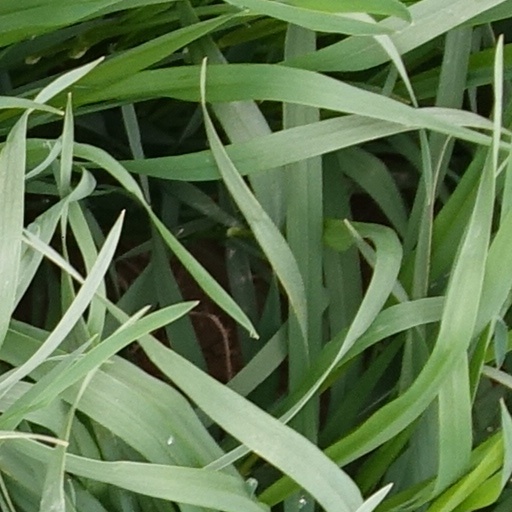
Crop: wheat